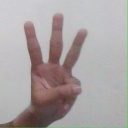
अक्षर: व